Fort Lee lane closure scandal

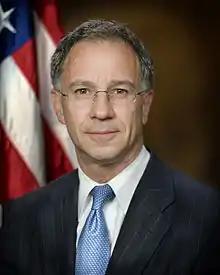
U.S. Attorney Paul J. Fishman

On January 9, 2014, Paul J. Fishman, the United States Attorney for the District of New Jersey, opened a preliminary federal inquiry into matters related to the toll lane closures. Fishman's office has jurisdiction because the Port Authority was created via an interstate compact between New York and New Jersey. Rebekah Carmichael, public affairs officer for the U.S. attorney's office, said in a statement: "The Port Authority Office of Inspector General has referred the matter to us, and our office is reviewing it to determine whether a federal law was implicated."